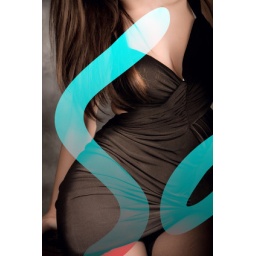
female body in fashionable dress